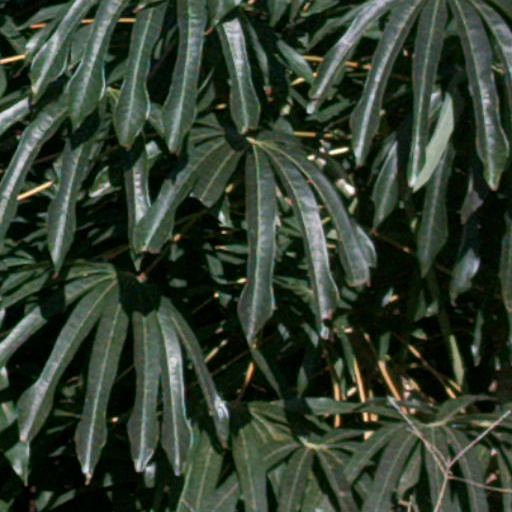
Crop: cassava